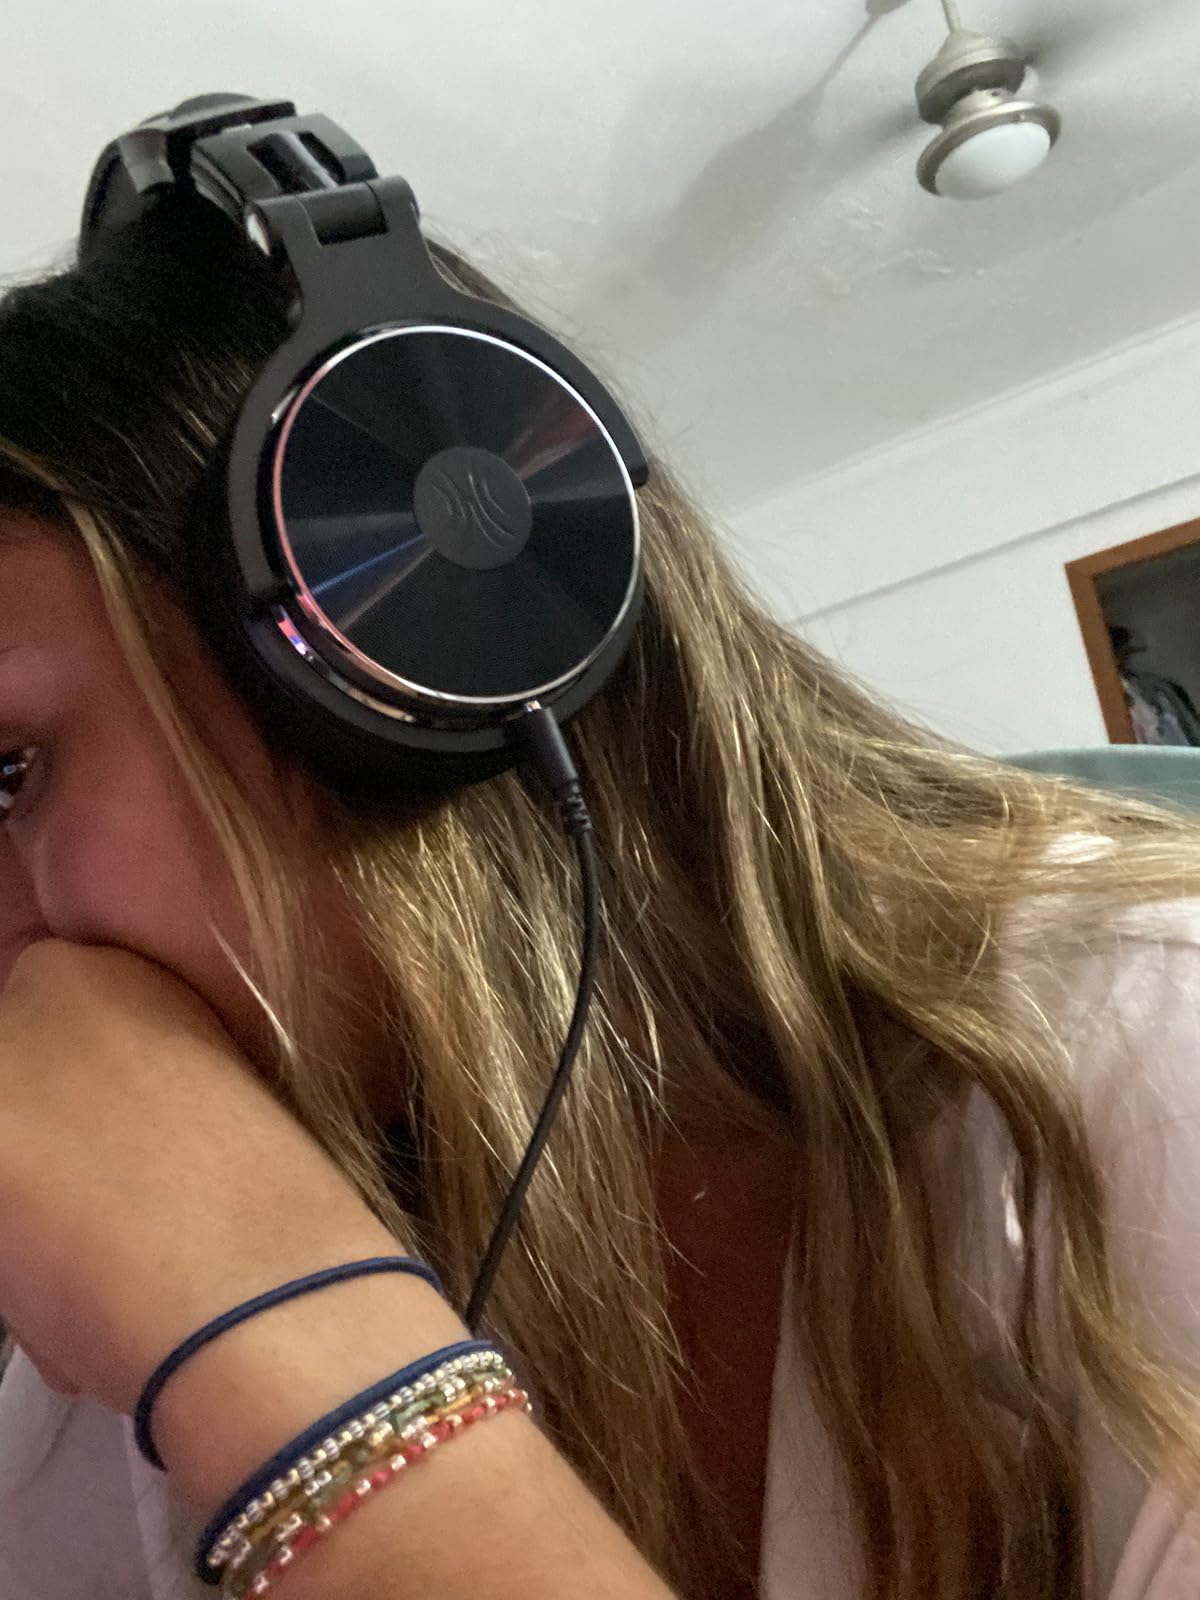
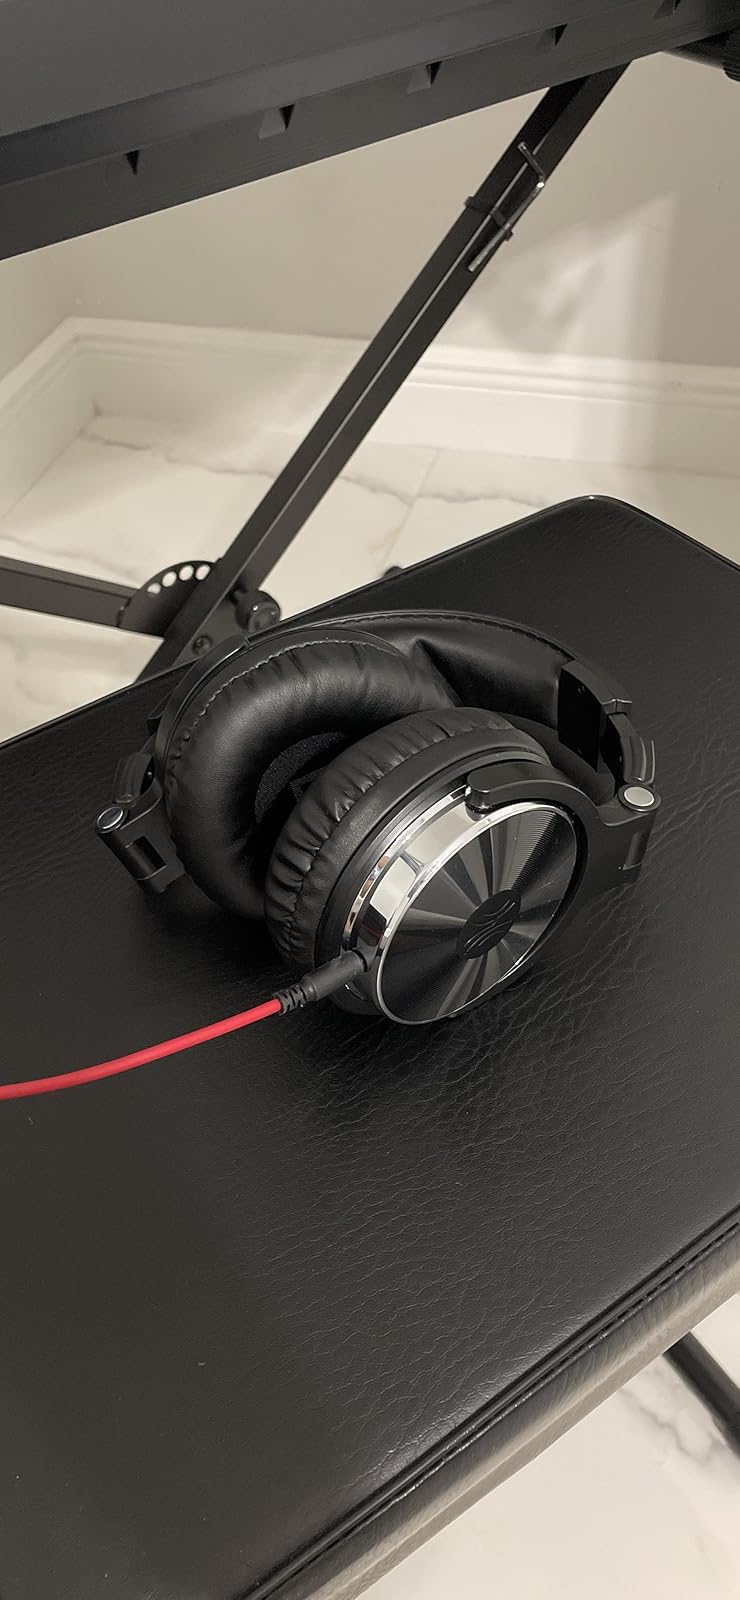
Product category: headphones
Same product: yes